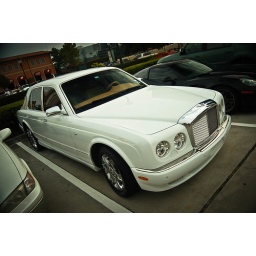
This car looks great in white